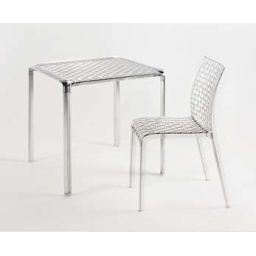
Tokujin Yoshioka's new chair and table collection for Kartell. Now available at Kartell Flagstores in Greece.